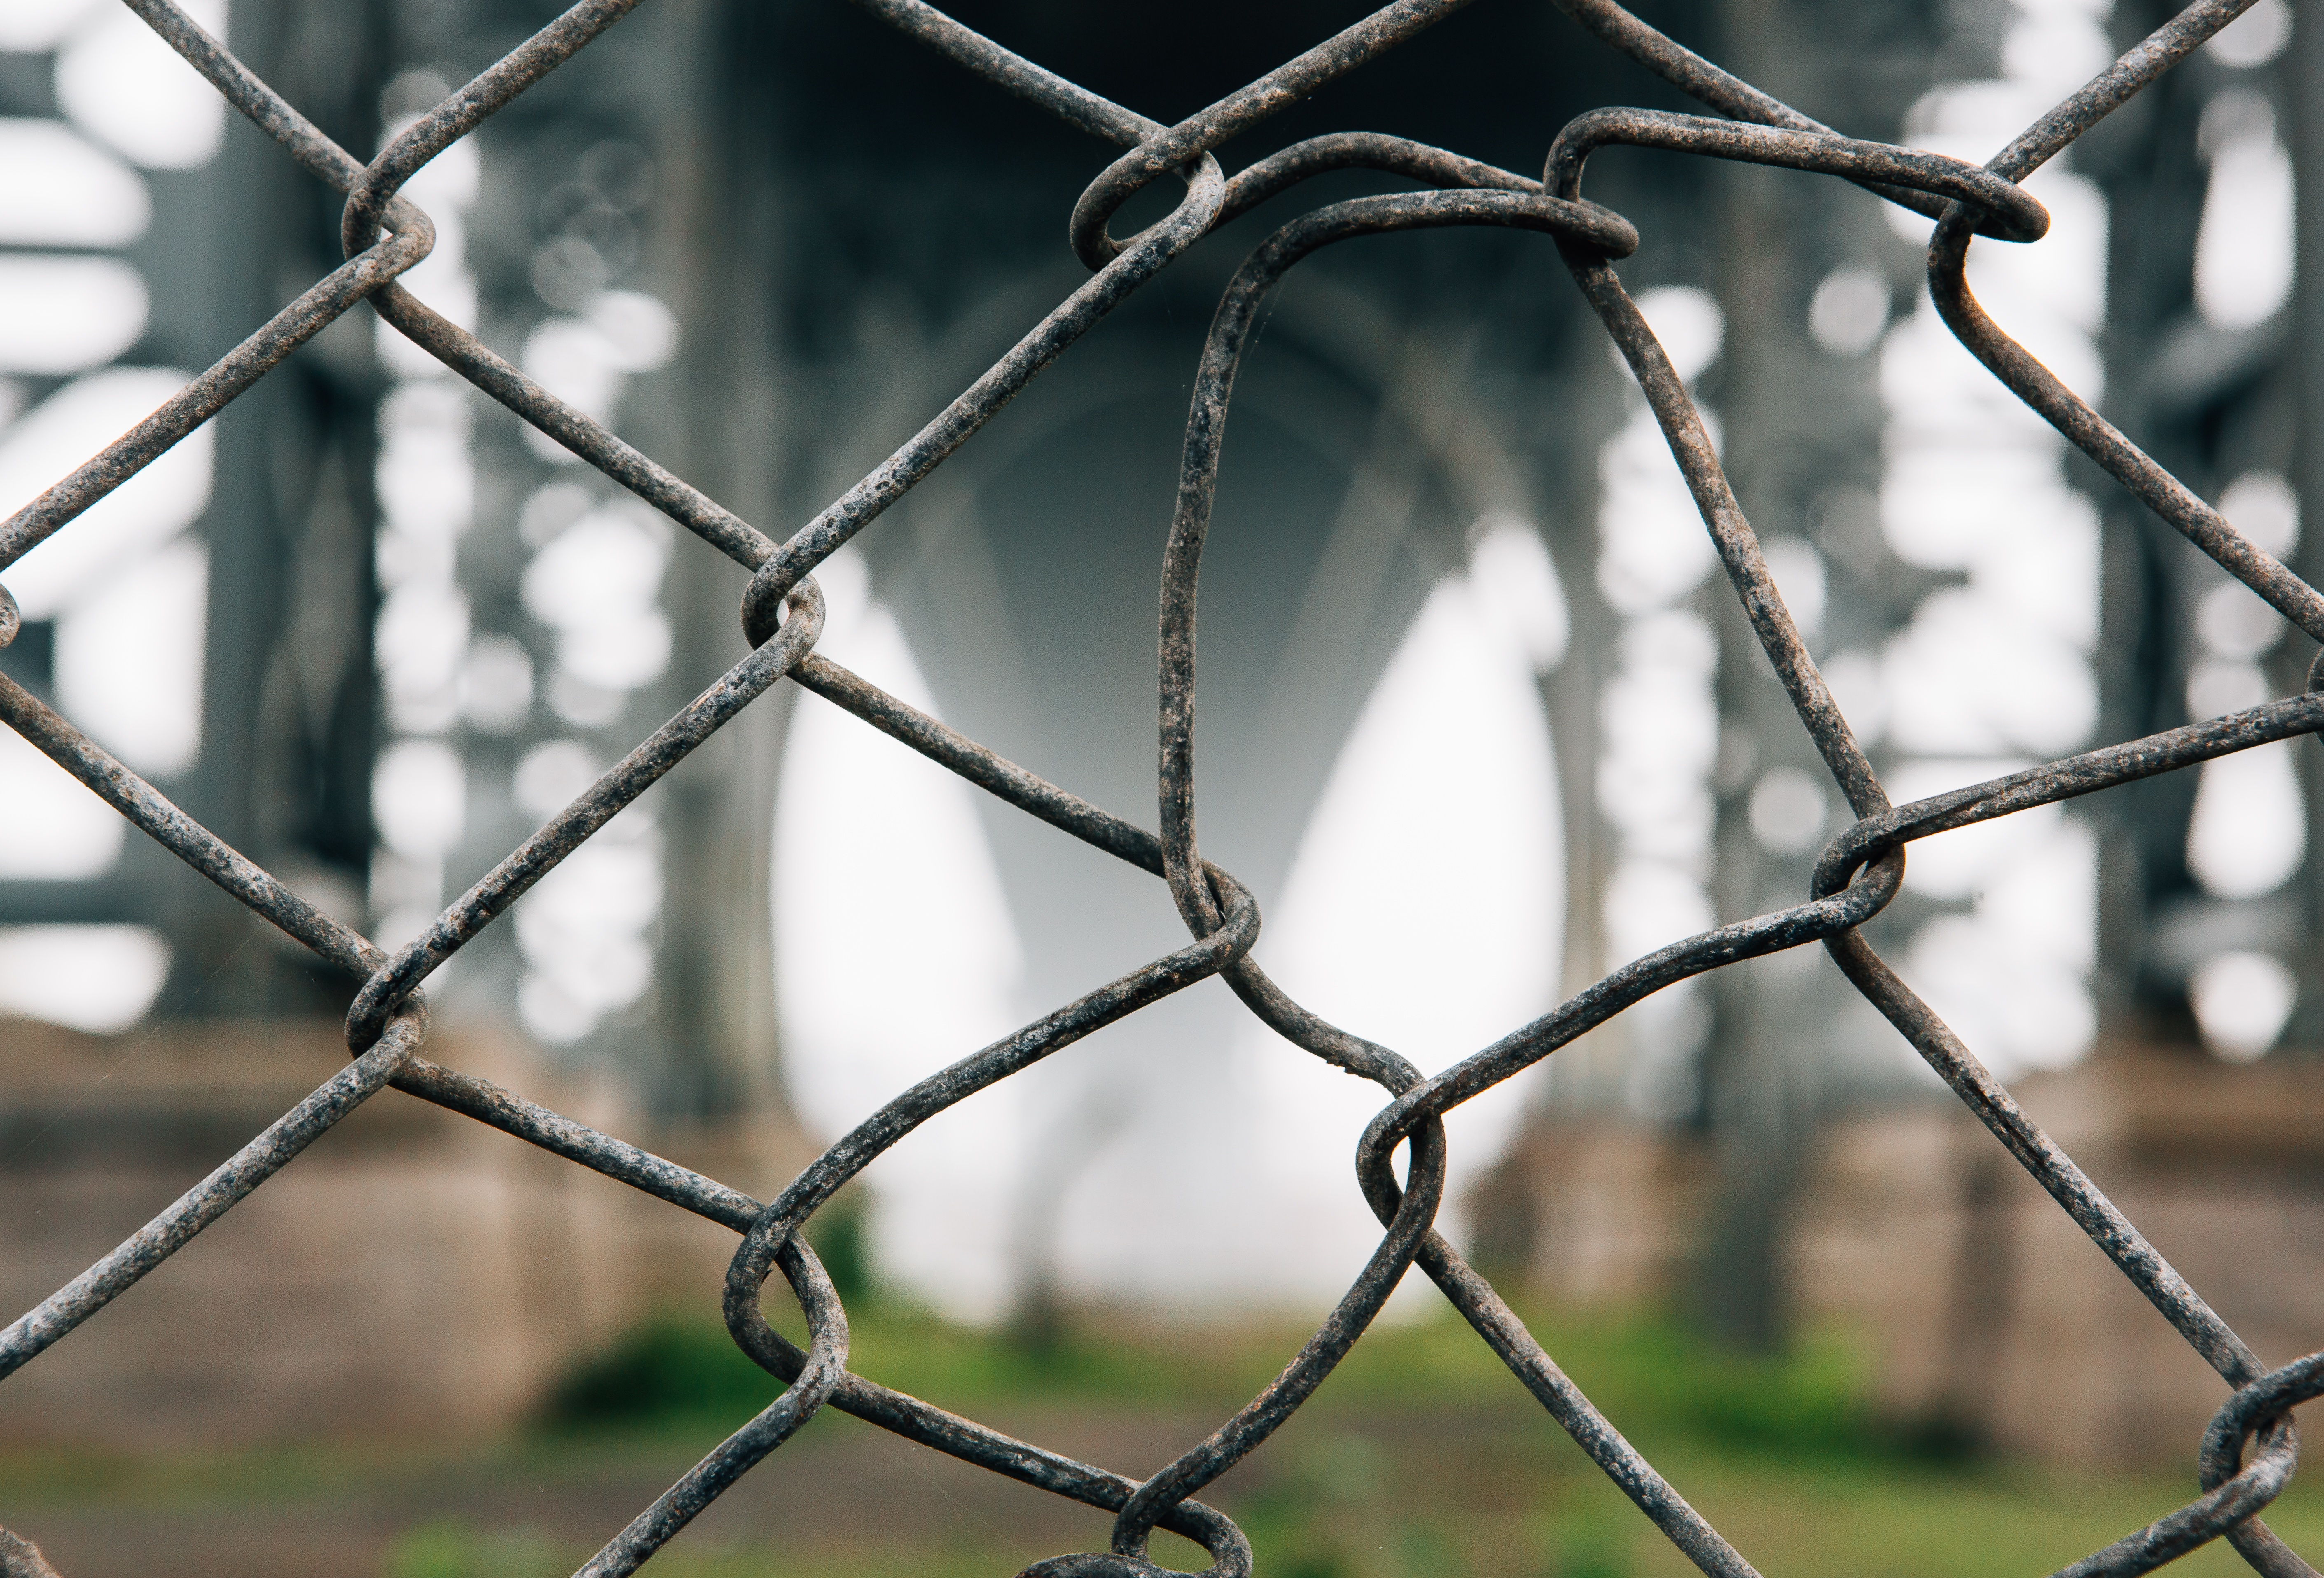
tree, nature, grass, branch, light, blur, fence, barbed wire, plant, sunlight, leaf, flower, wire, line, spring, green, autumn, metal, security, season, twig, close up, outdoors, camp, rusty, safety, barrier, iron, hard, protection, strong, wire mesh, wire netting, thorns spines and prickles, outdoor structure, chain link fencing, wire fencing, home fencing